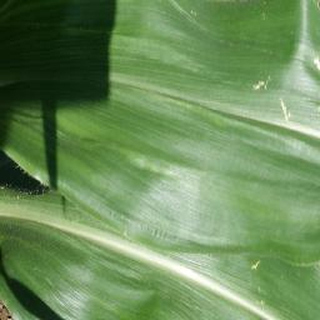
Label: healthy_corn